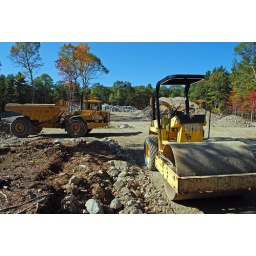
The machines that are building the roads in the new development